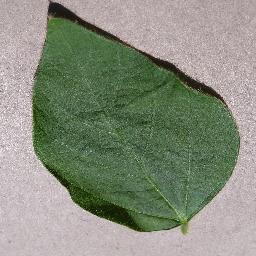
Label: Soybean___healthy